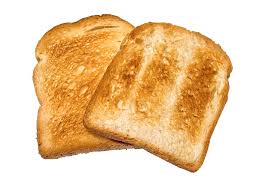
Waste category: biological